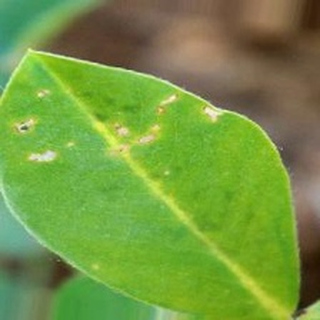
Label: healthy_groundnut